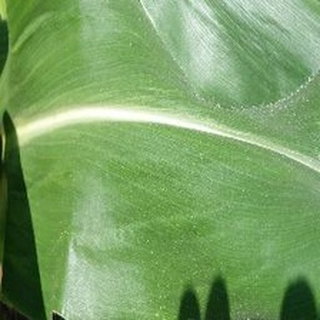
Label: healthy_corn